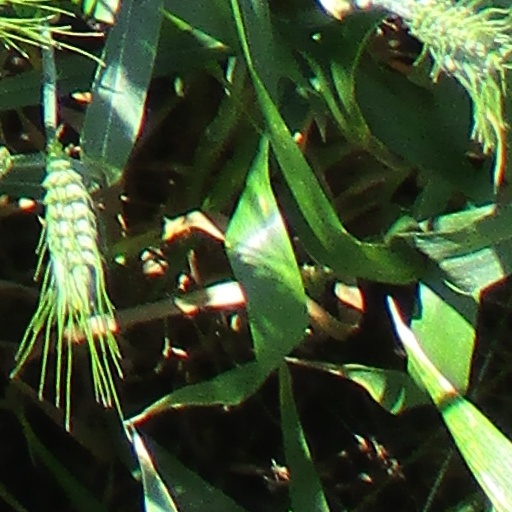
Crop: wheat